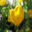
Label: tulip